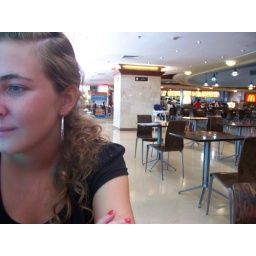
window in the sky